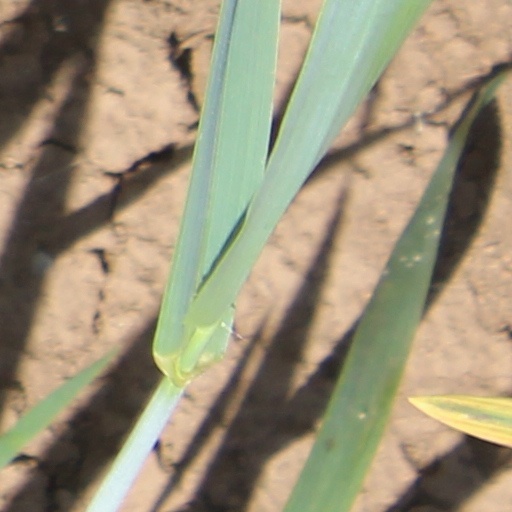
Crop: wheat